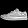
Label: Sneaker